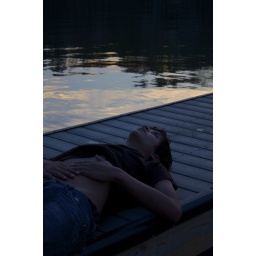
At the lake stuck at porch in the water